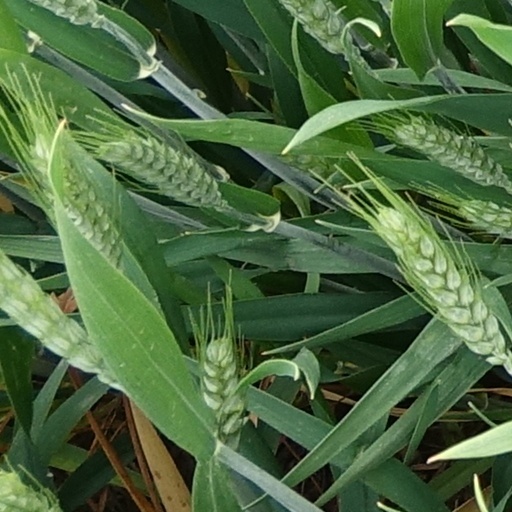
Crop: wheat